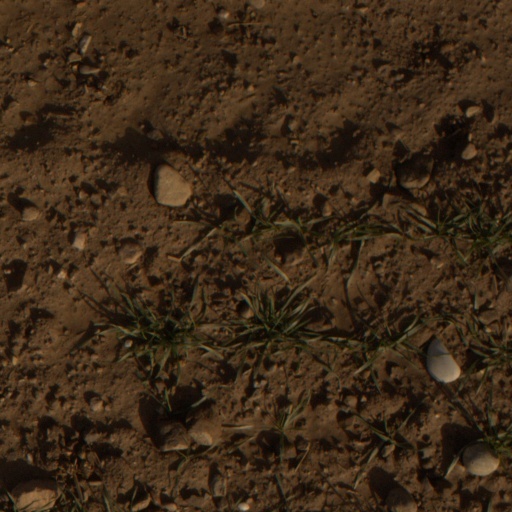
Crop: wheat